Hawthorn Ridge Redoubt

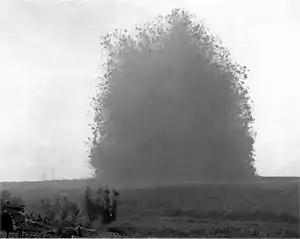

No man's land was about wide from the Ancre northwards and narrowed to about beyond the redoubt on Hawthorn Ridge. The ground was flat and unobstructed, except for a sunken road from the Auchonvillers–Beaumont-Hamel road and a low bank near the German front trench. The German front had several shallow salients, flanks, a bastion at the west end of Y Ravine and cover in the valleys to the east. Beaumont-Hamel commanded the valley, which the VIII Corps divisions were to cross and had been fortified. Beaucourt Ridge further back, gave a commanding view to German artillery observers, who could see the gun flashes of British field artillery, despite the guns being dug in. British observers could not see beyond the German support trenches and the convex slope on the British side of no man's land, making it difficult for heavy artillery to hit the front position, parts of which were untouched by the preliminary bombardment.